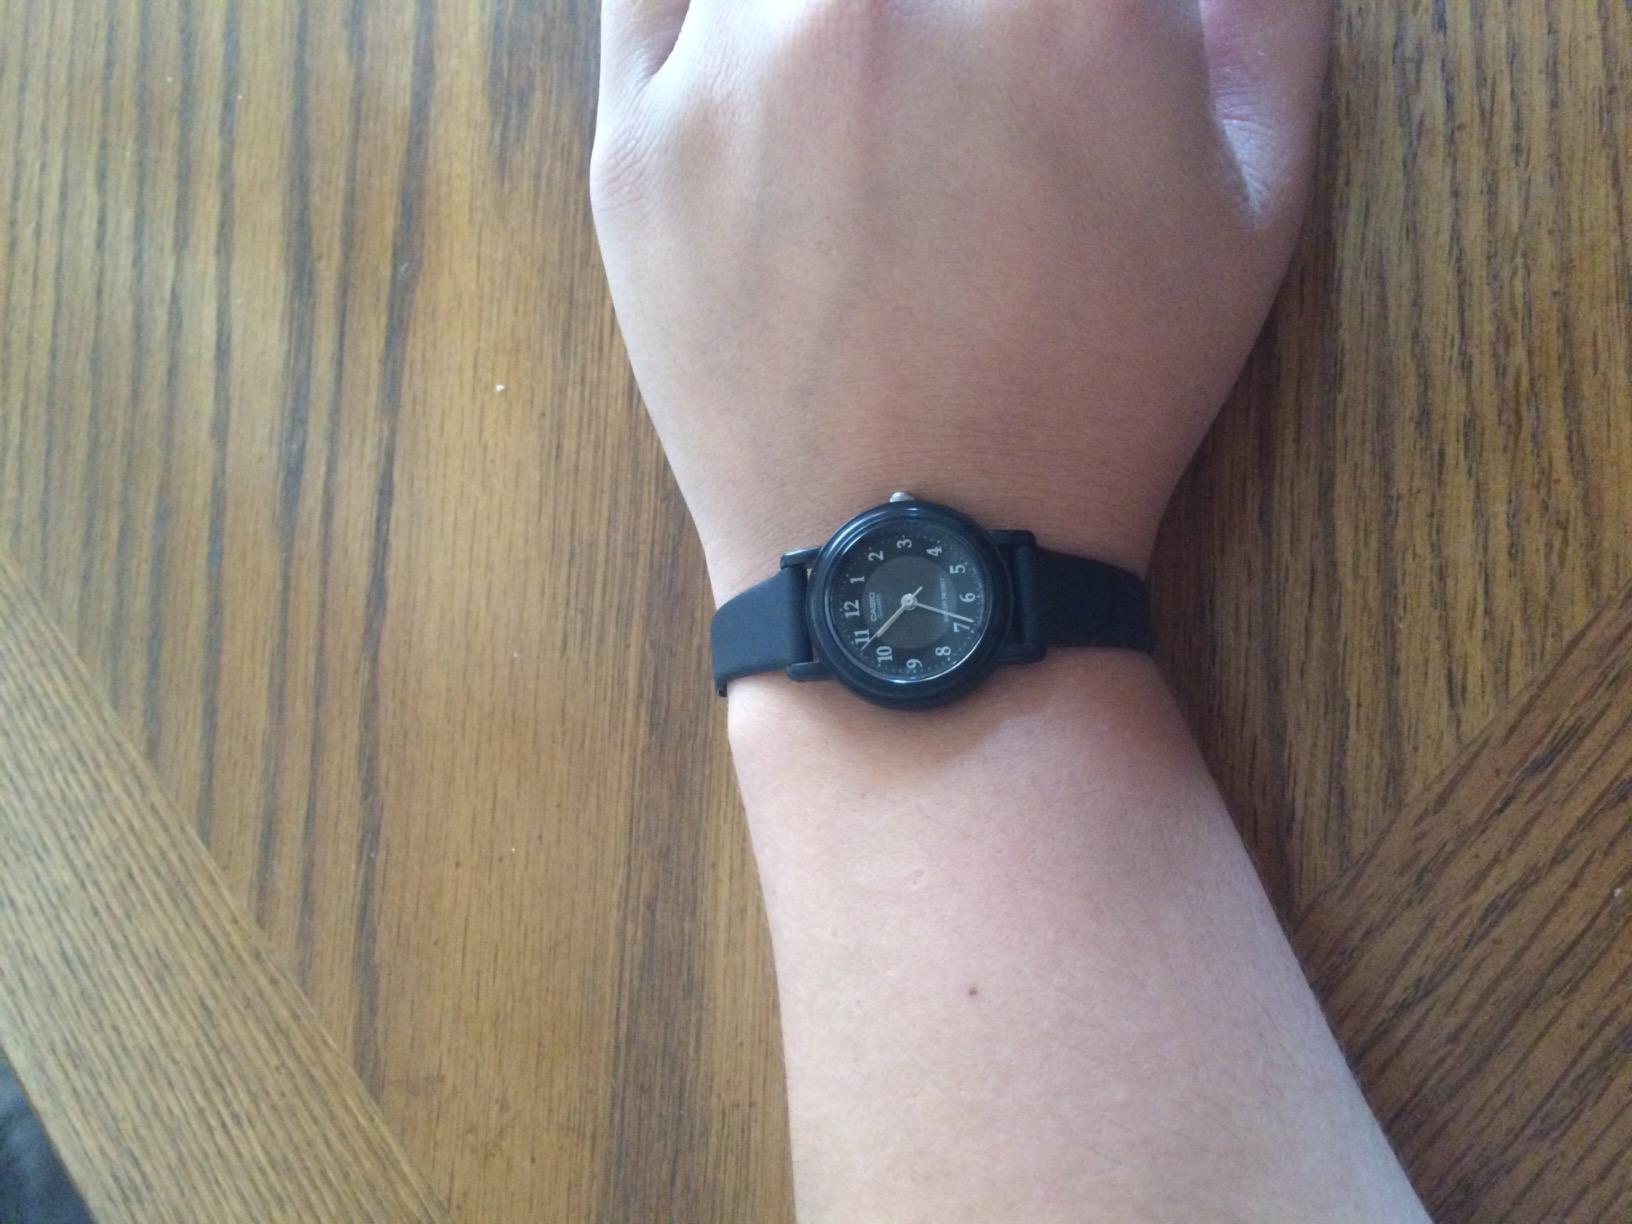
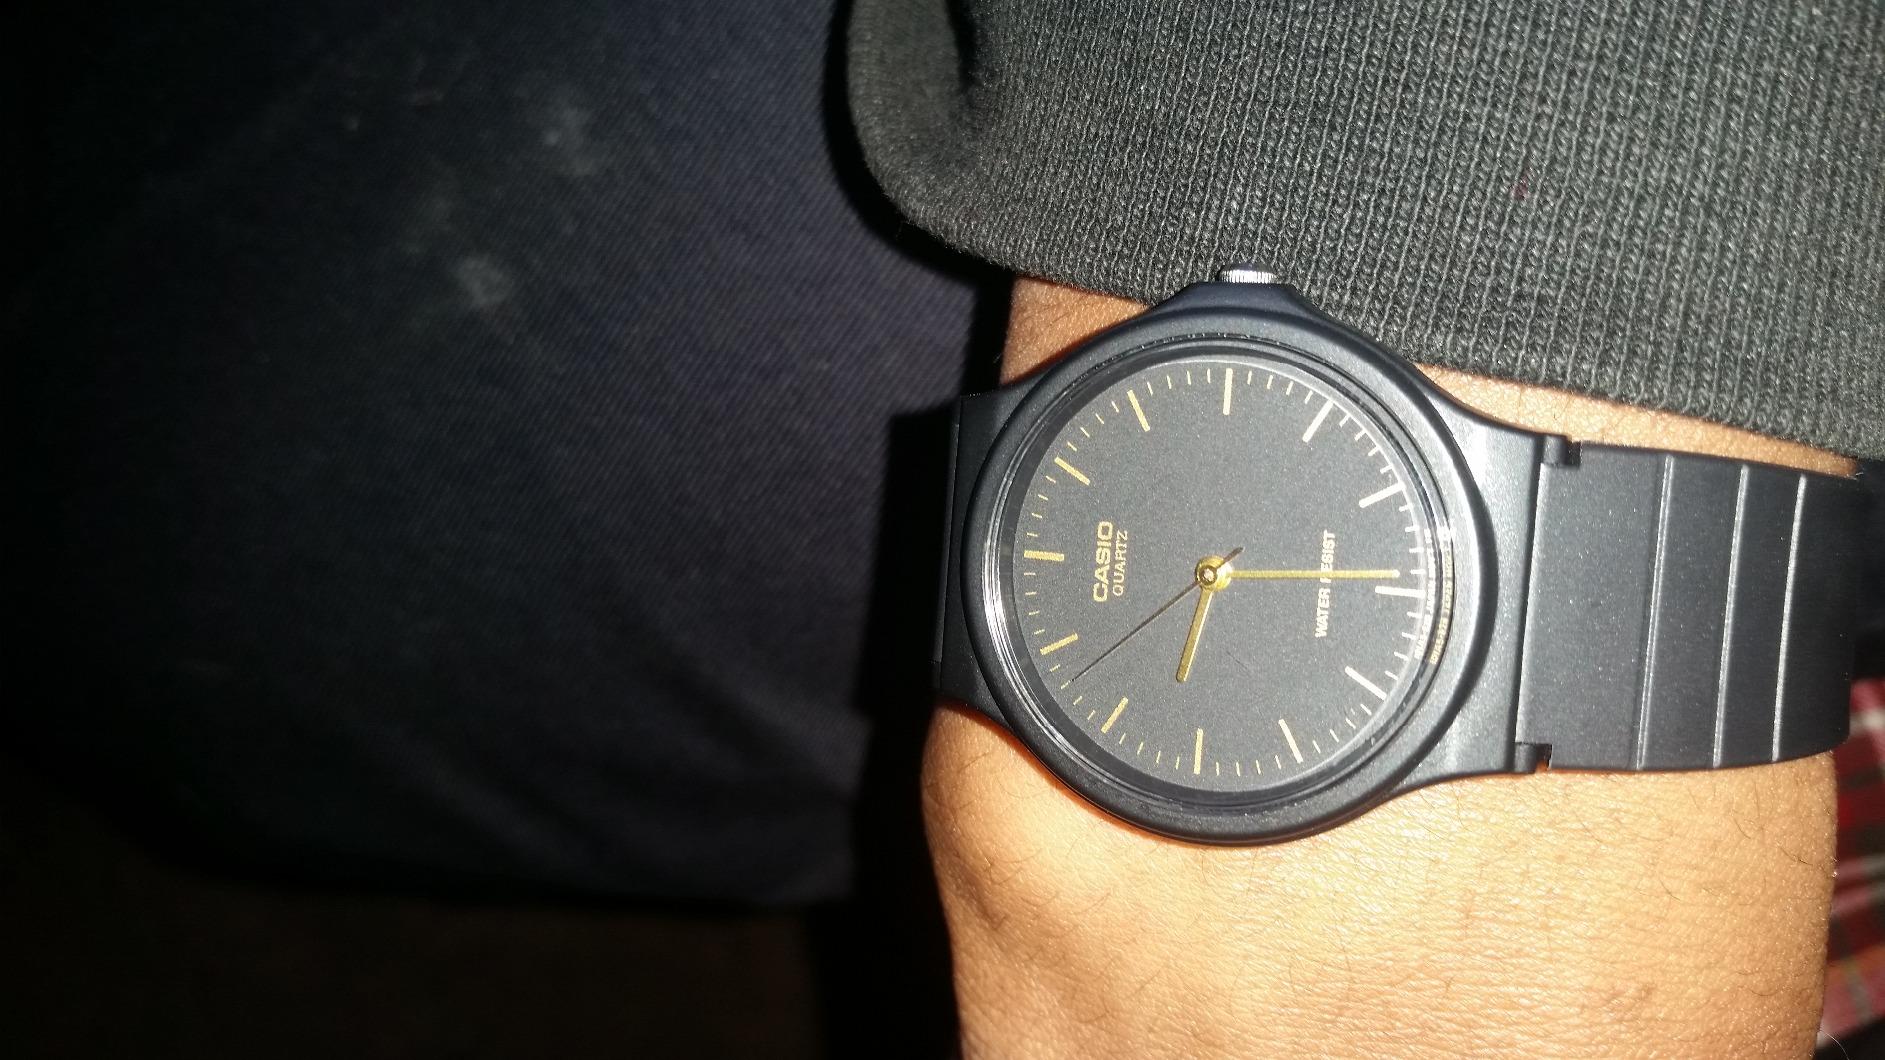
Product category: accessories_watch
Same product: no